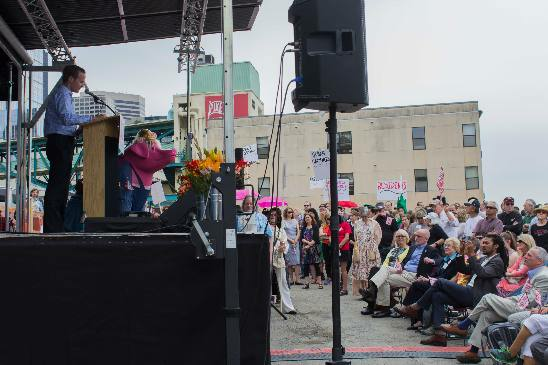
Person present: Yes